5th Spetsnaz Brigade

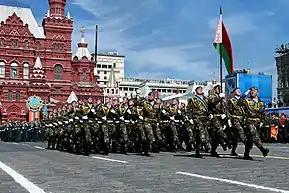
Troops of the brigade during the 2015 Moscow Victory Day Parade

On 12 September 2002, President Alexander Lukashenko presented the commander of the brigade with a new independence-era Battle Banner instead of the Soviet one. The brigade is considered to be one of the best formations in the Armed Forces. In 2008, commandos from the Venezuelan National Directorate of Intelligence and Prevention Services visited Belarus, where they received training from the BFSO Dynamo and the brigade. It participated in the Zapad 2009 exercise joint exercise with the Russian Armed Forces. According to some reports, in 2011, servicemen of the 334th Separate Unit of the brigade took part in the Libyan Civil War. In 2010 and 2015, the brigade represented Belarus at the Moscow Victory Day Parade on Red Square, marching in the historical part of the parade.